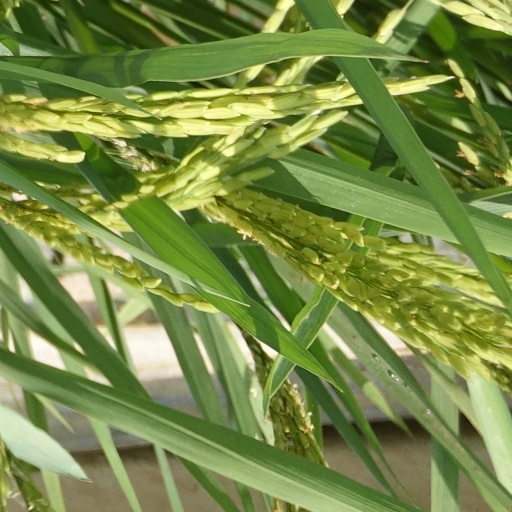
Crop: rice